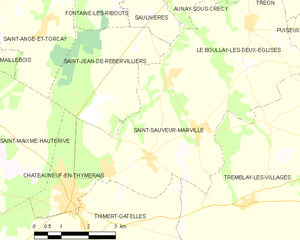
Carte de Saint-Sauveur-Marville et des communes limitrophes.
Saint-Sauveur-Marville est une commune française située dans le département d'Eure-et-Loir en région Centre-Val de Loire.